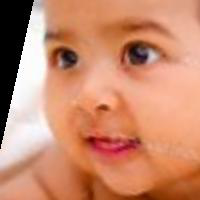
Age group: age 01-10